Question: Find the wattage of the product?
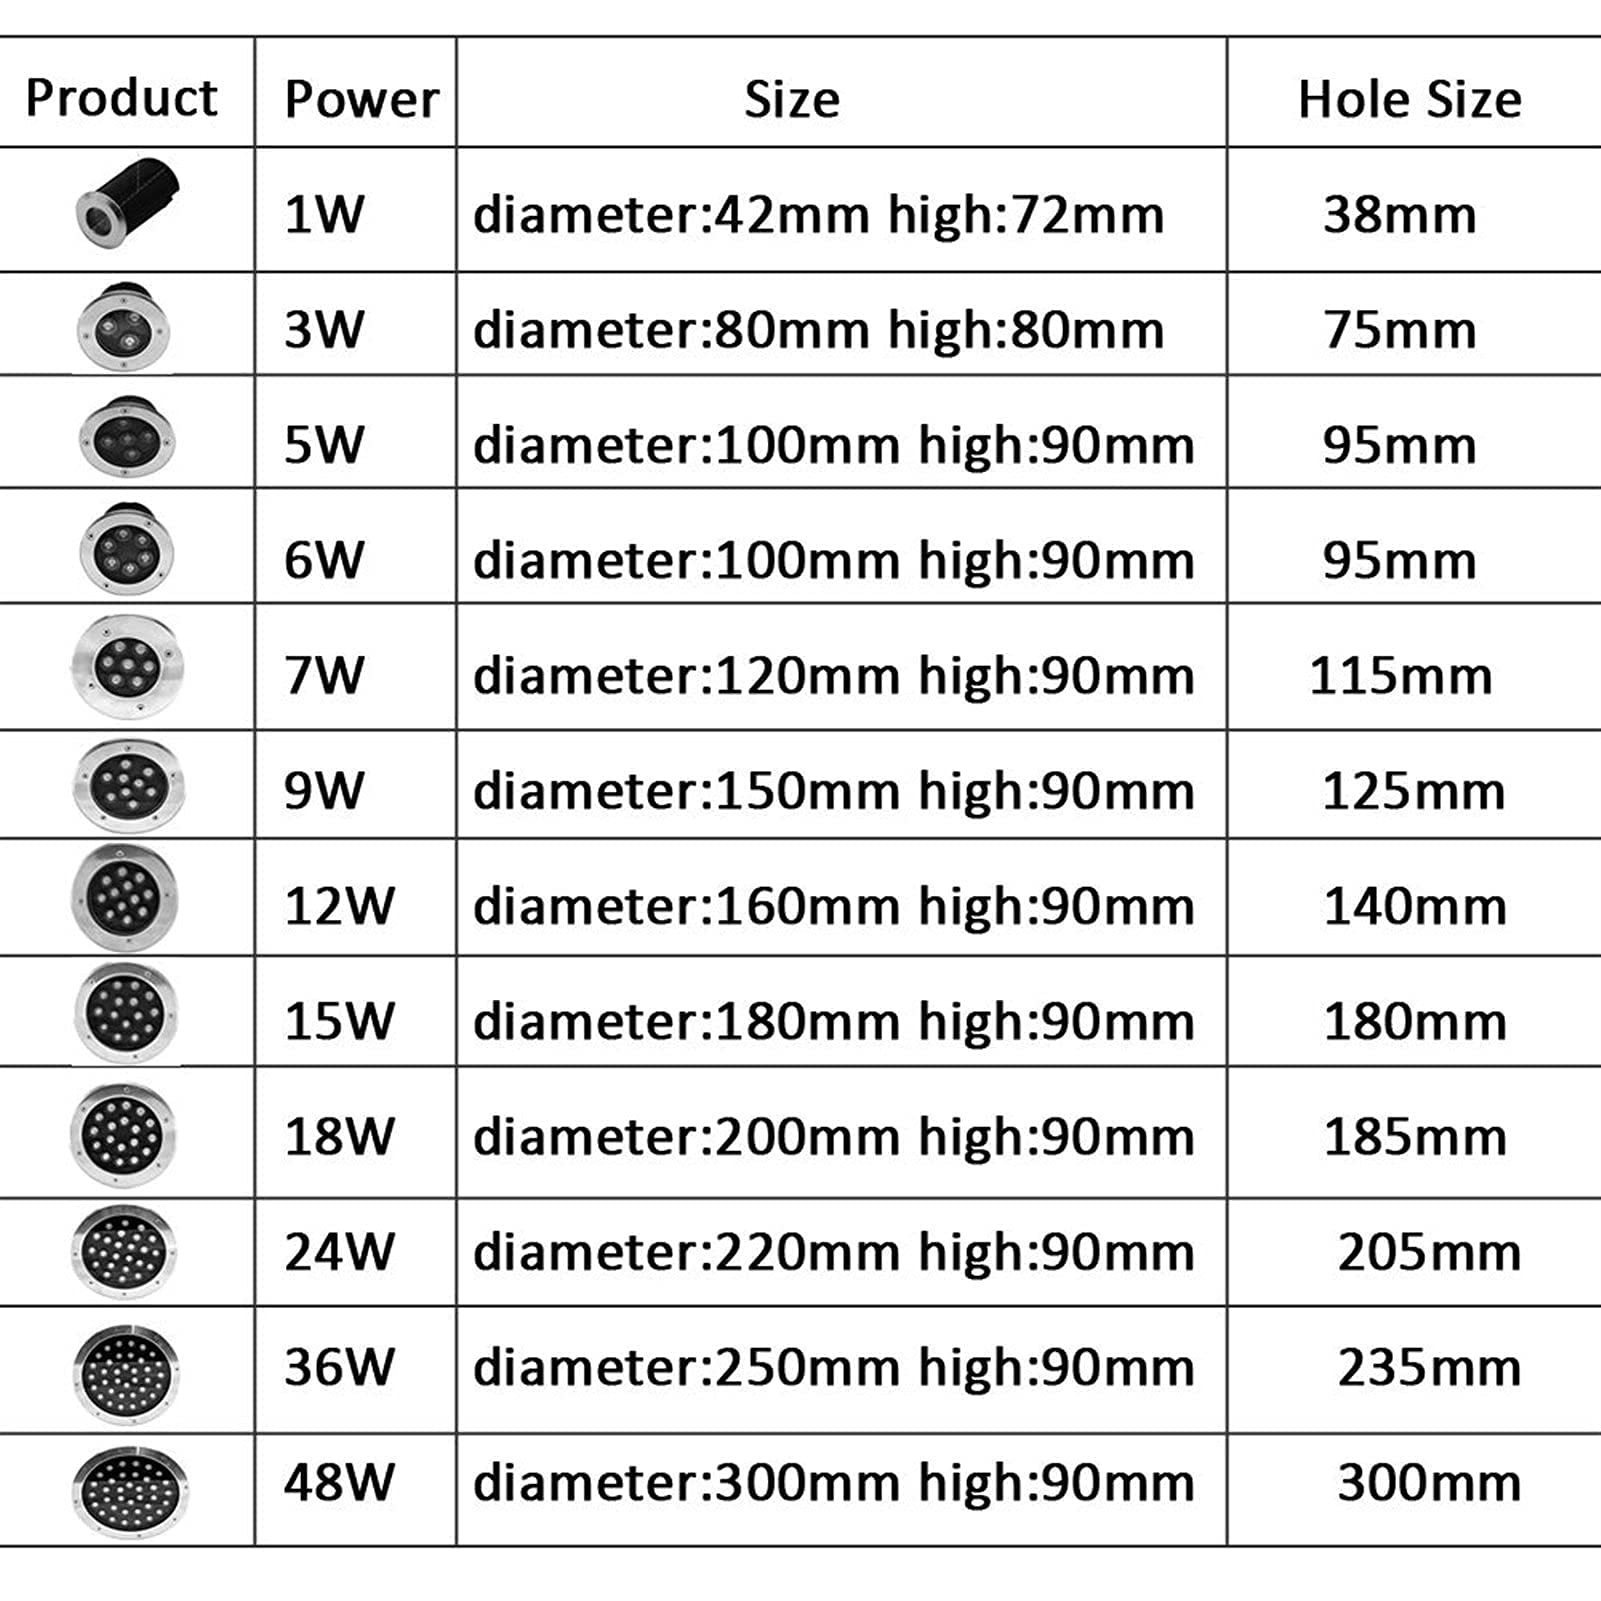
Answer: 3.0 watt